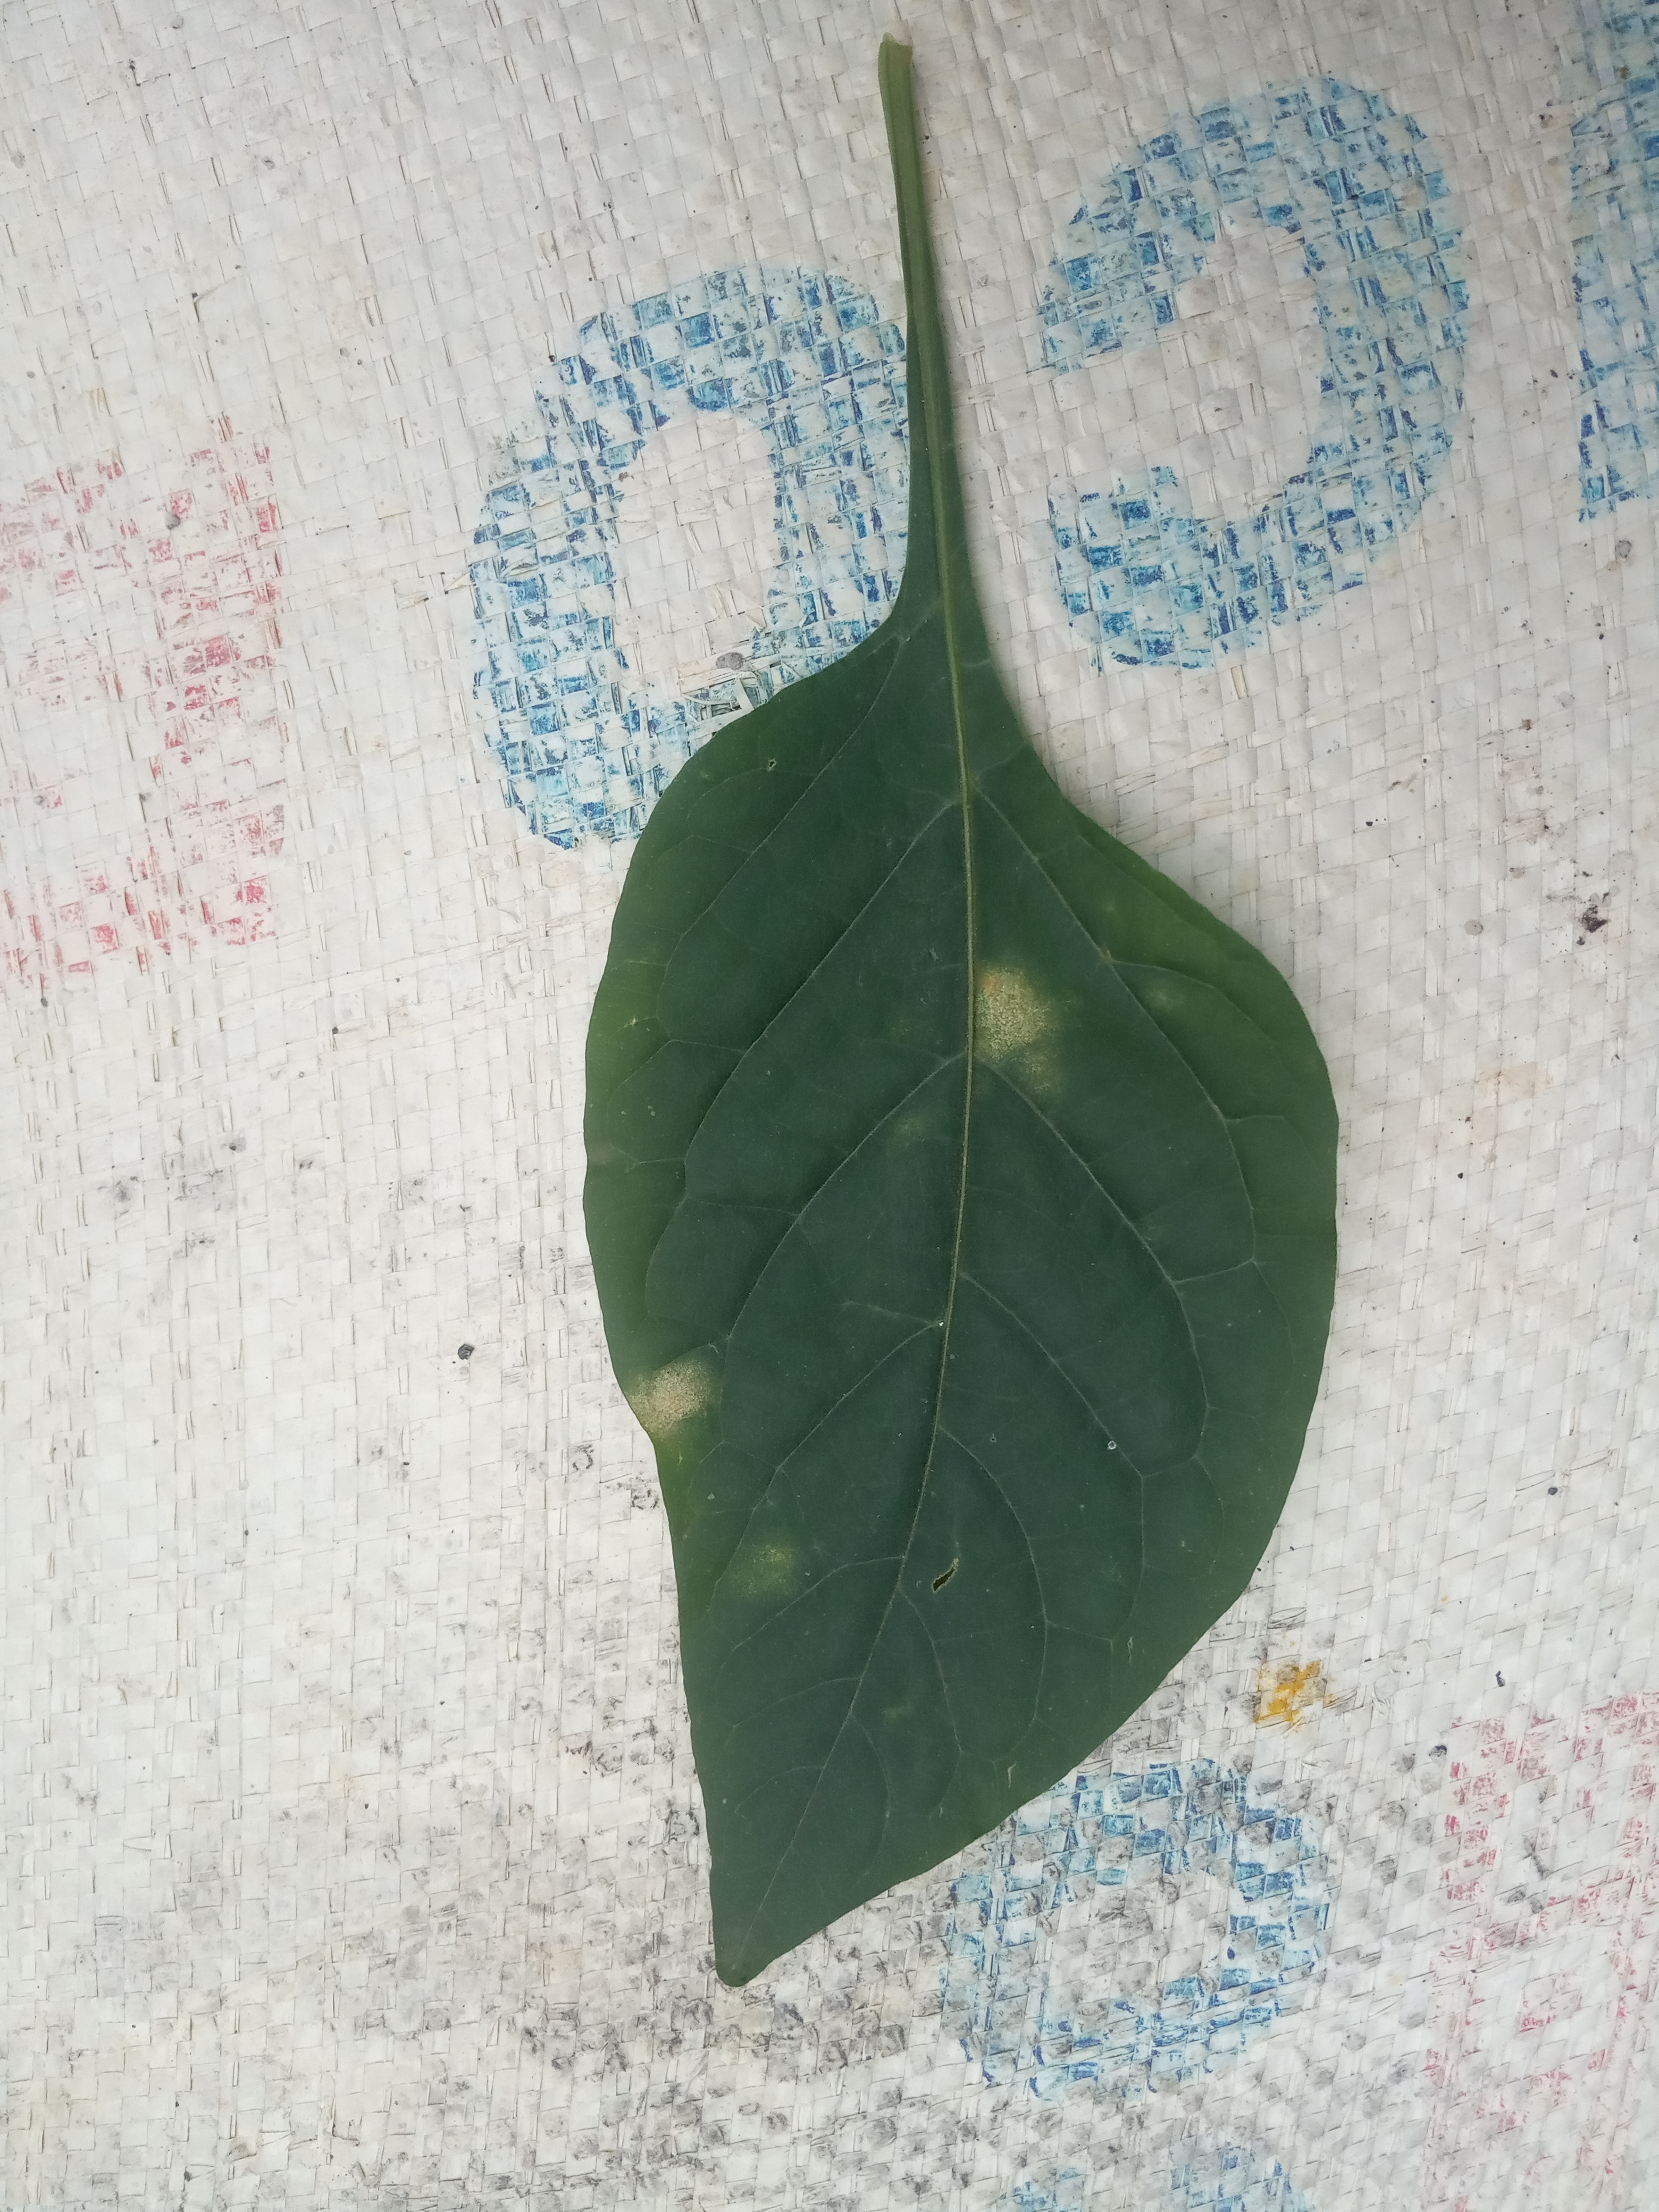
Plant: Ganike